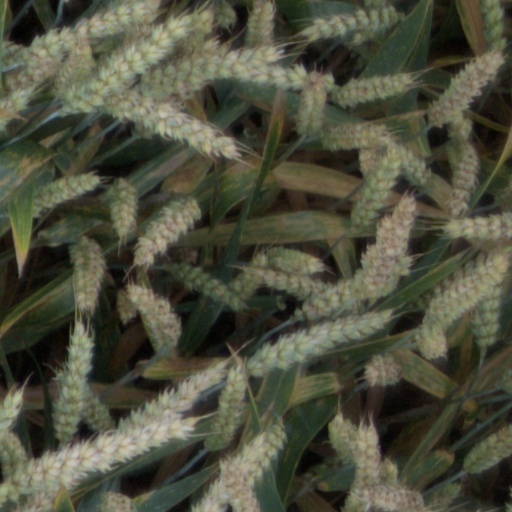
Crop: wheat